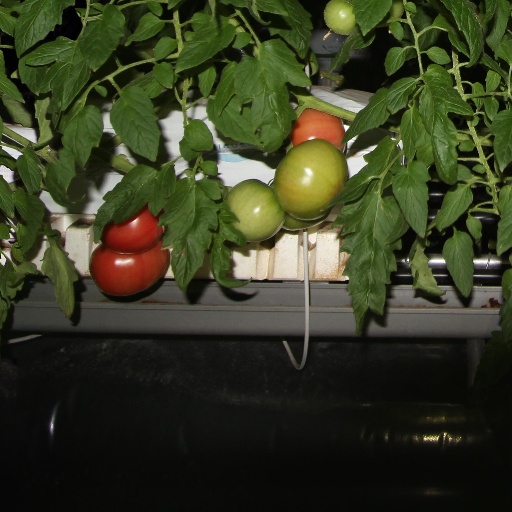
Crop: tomato